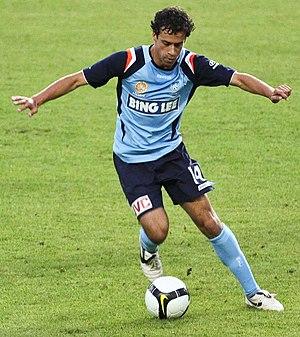
La saison 2012 du Sanfrecce Hiroshima est la 4ᵉ saison consécutive du club en première division du championnat du Japon et la 41ᵉ au sein de l'élite du football japonais.